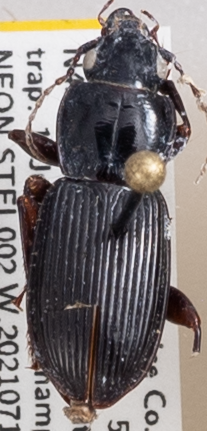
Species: Pterostichus novus
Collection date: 2021-07-13 04:00:00
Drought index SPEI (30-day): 0.136
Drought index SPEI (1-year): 0.132
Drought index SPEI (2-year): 1.45